Little India, Singapore

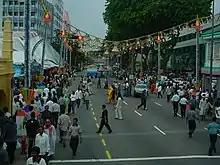
Street in Little India

With the Indian population no longer predominantly confined to specific areas under the modern People’s Action Party (PAP) policy of racial harmony, many Indian businesses and cottage industries remain concentrated in Little India for the preservation of cultural heritage. However, Indian-dominant commercial zones can also be found in various Housing and Development Board (HDB) estates.